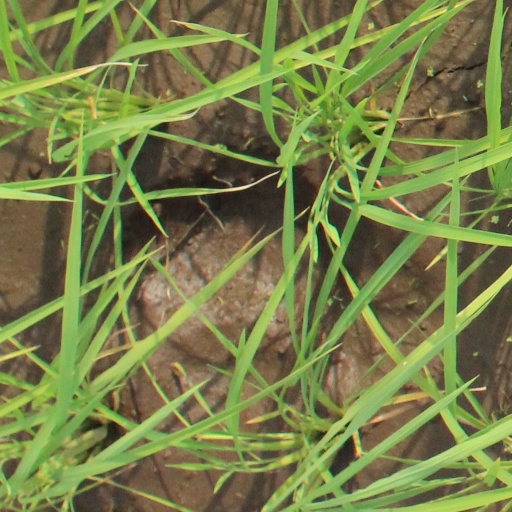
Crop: rice